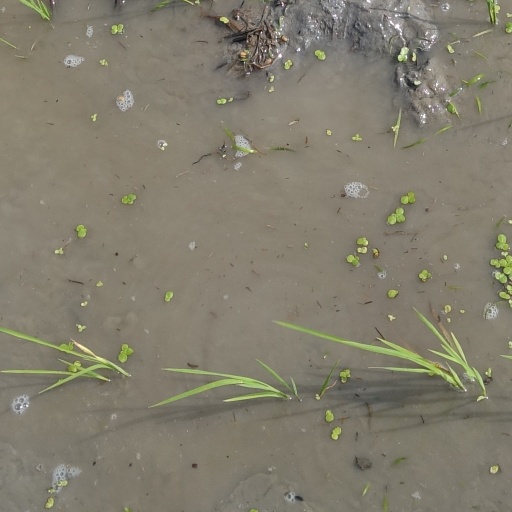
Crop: rice